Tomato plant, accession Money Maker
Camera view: bottom (45 deg); turntable rotation: 0 degrees
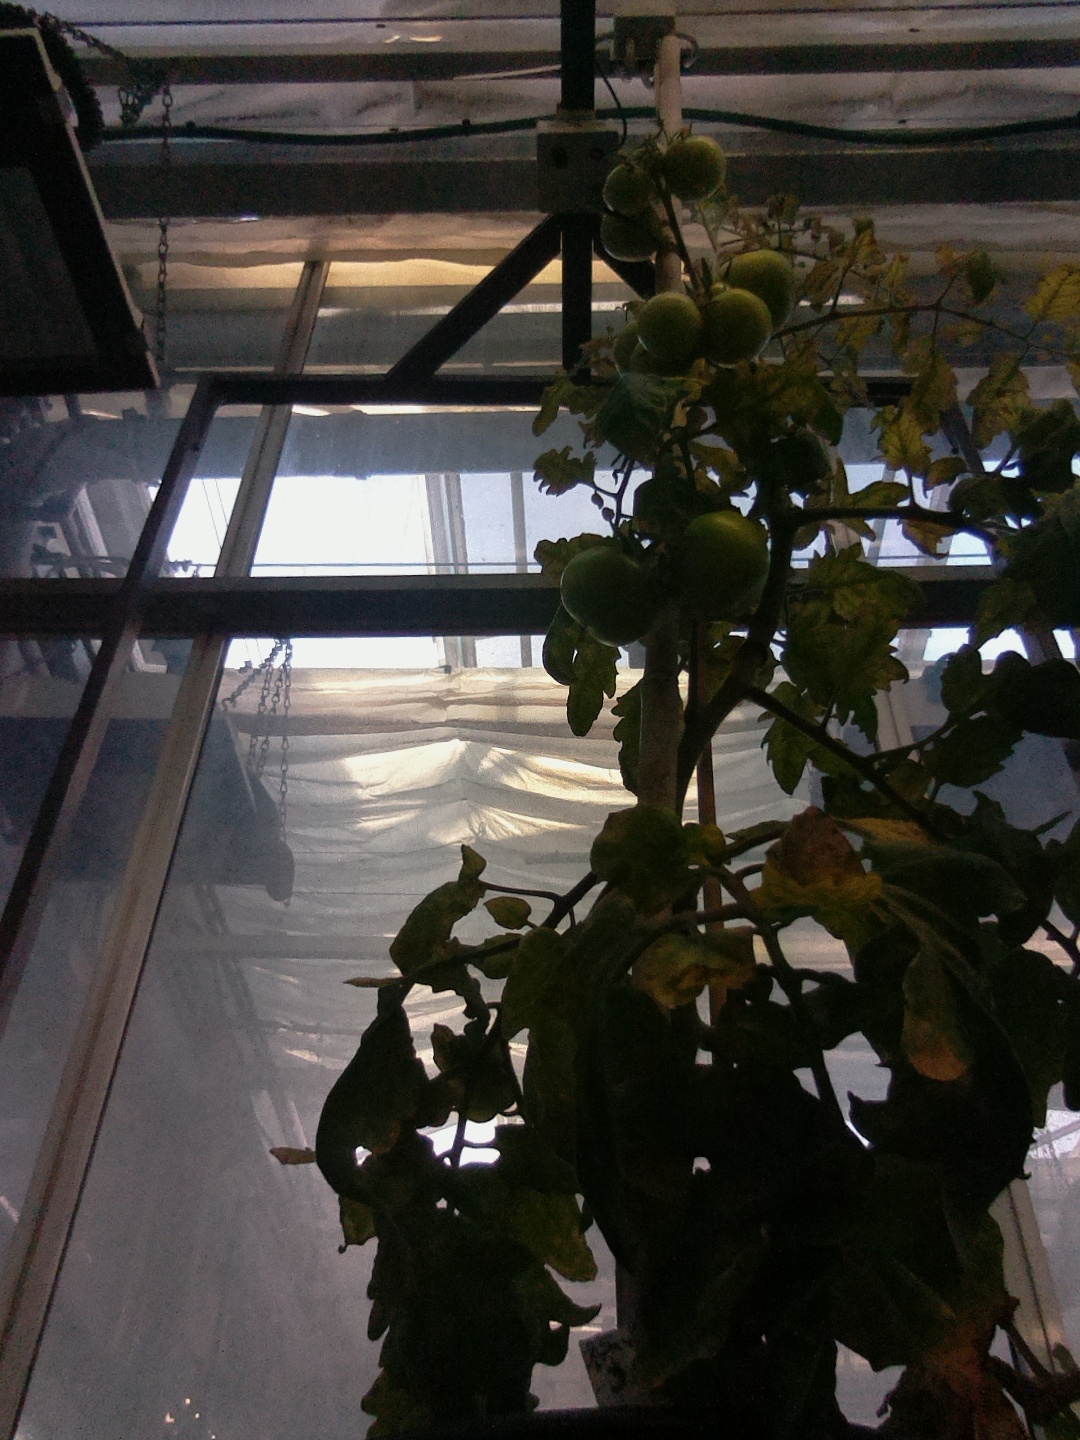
BBCH growth stage 79: 90% -100% of final fruit size